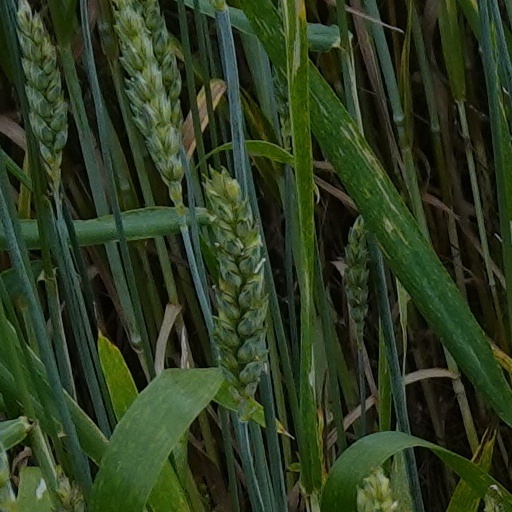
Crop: wheat